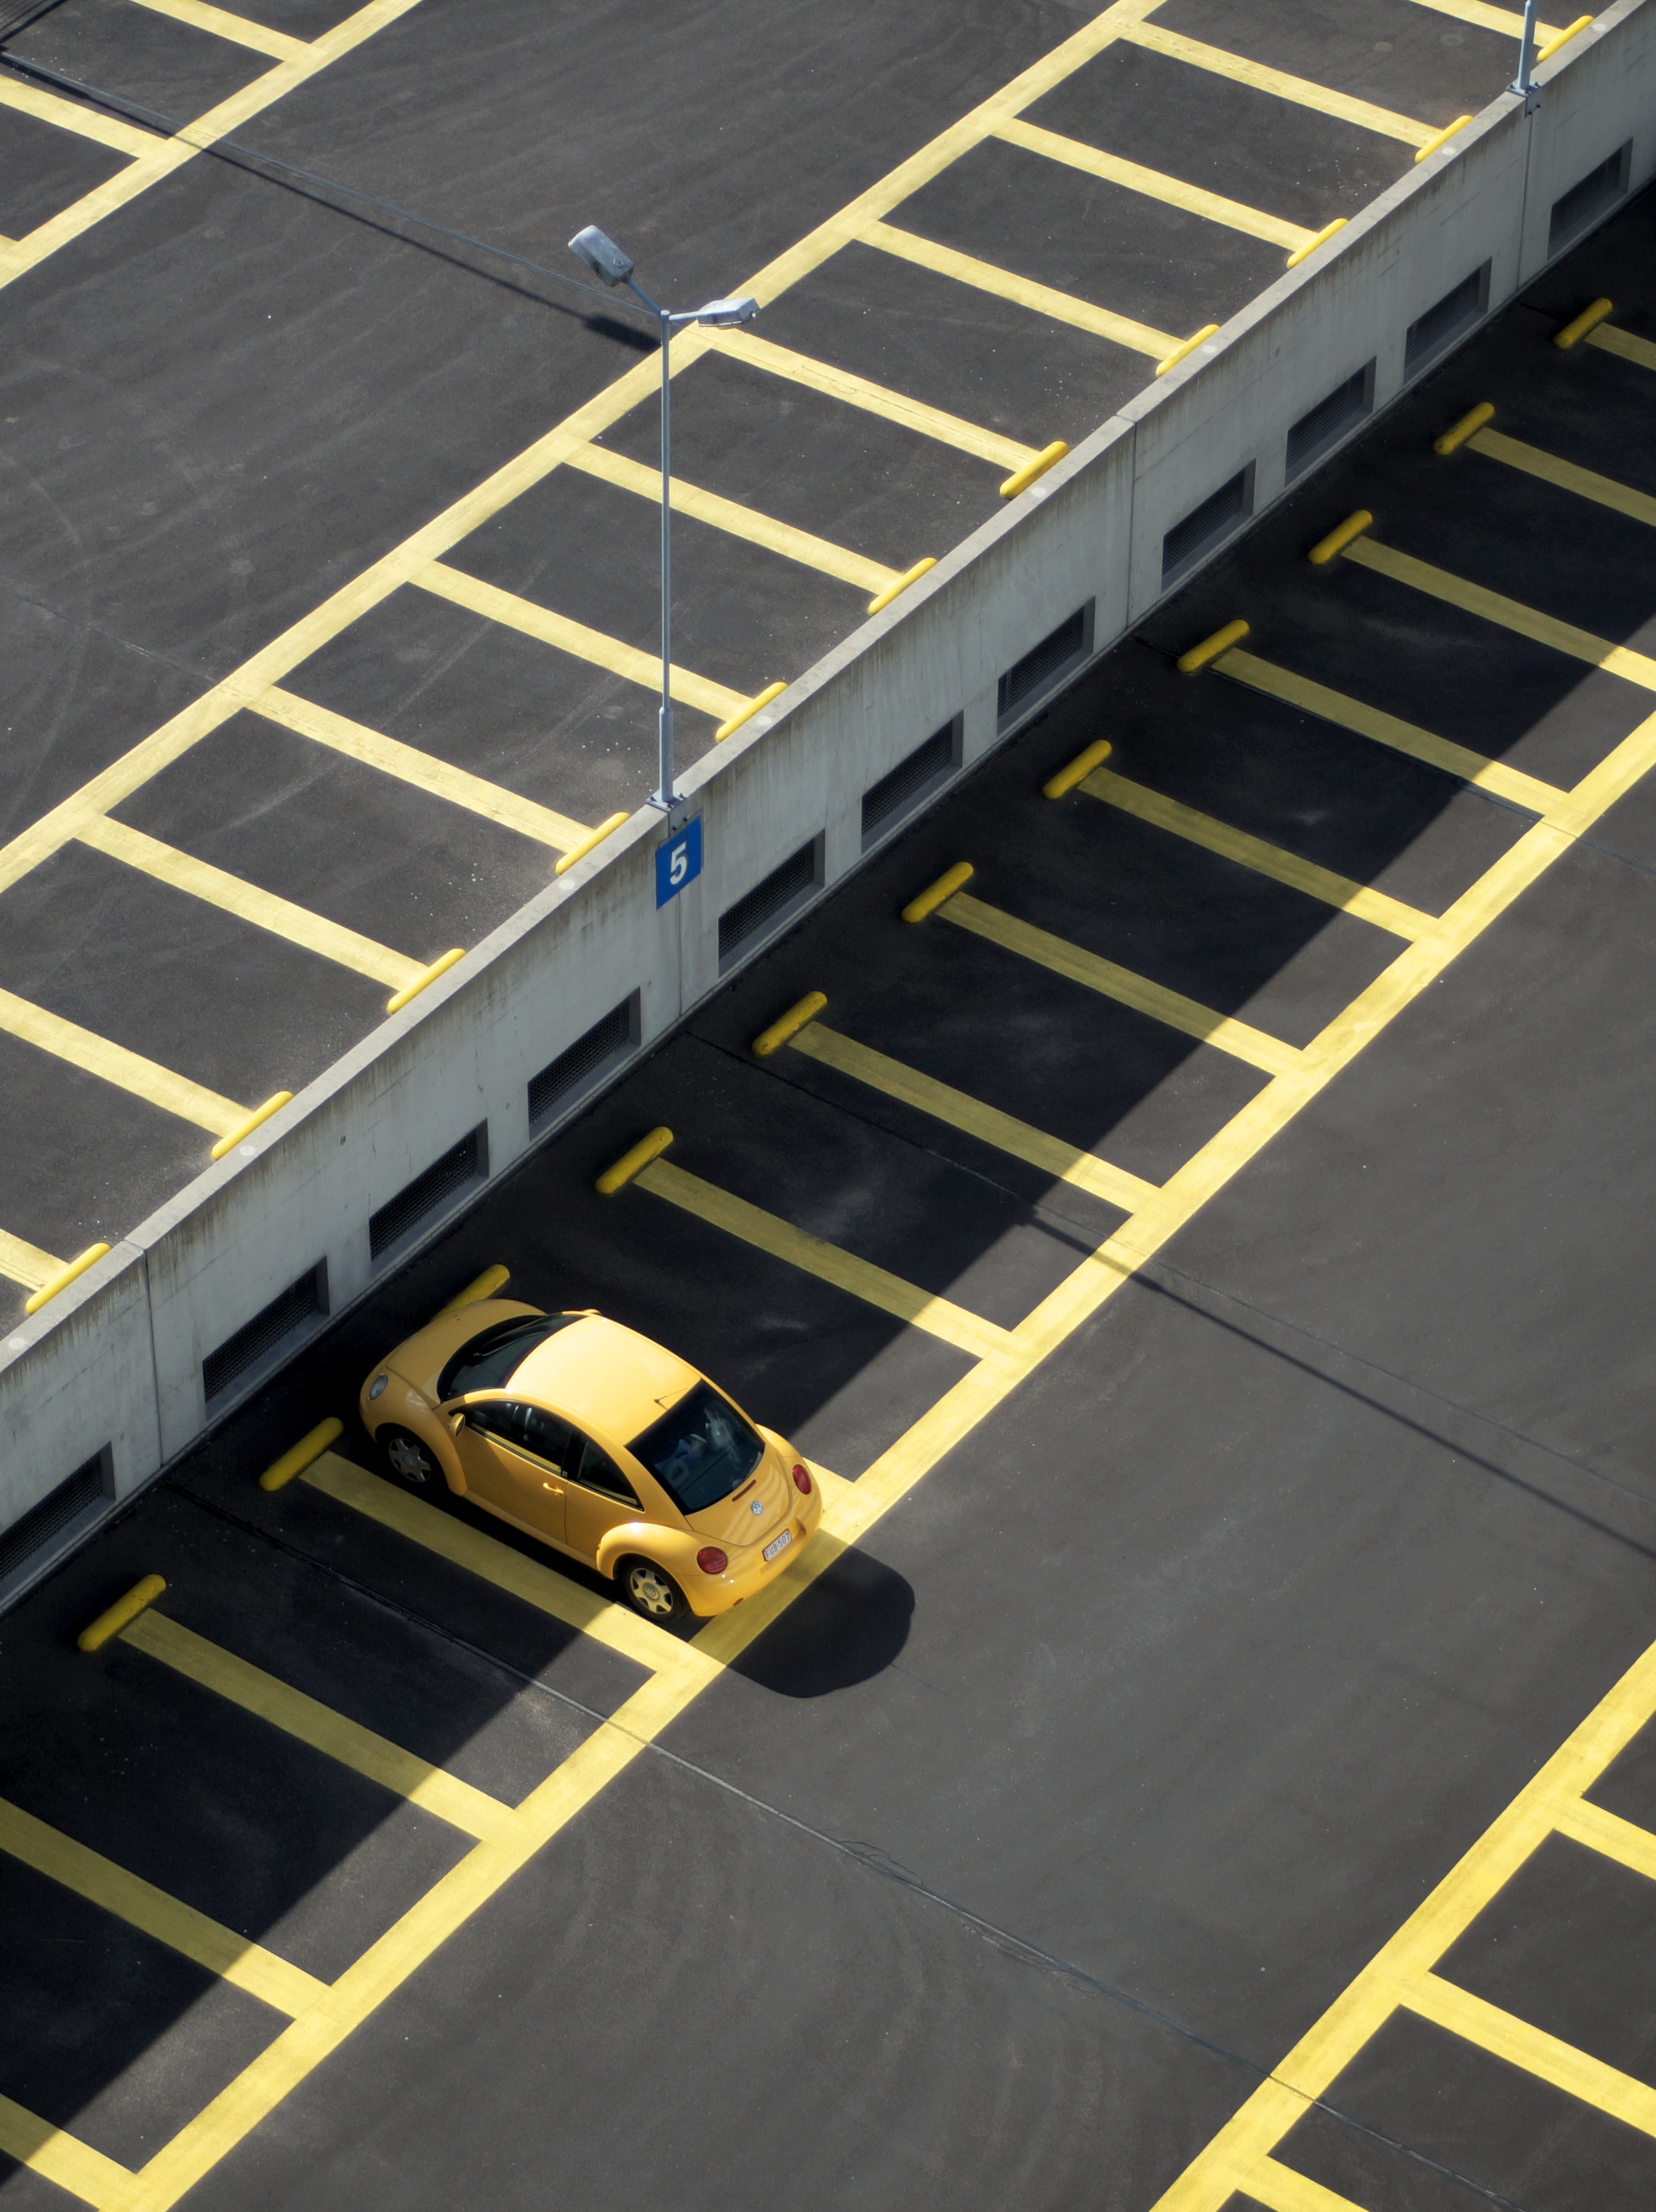
structure, road, car, automobile, floor, volkswagen, parking, transport, line, gray, garage, lamp post, lamp, yellow, lane, stadium, lines, rotterdam, infrastructure, birdseye, race track, shape, beetle, carpark, pedestrian crossing, lijnbaan, sport venue